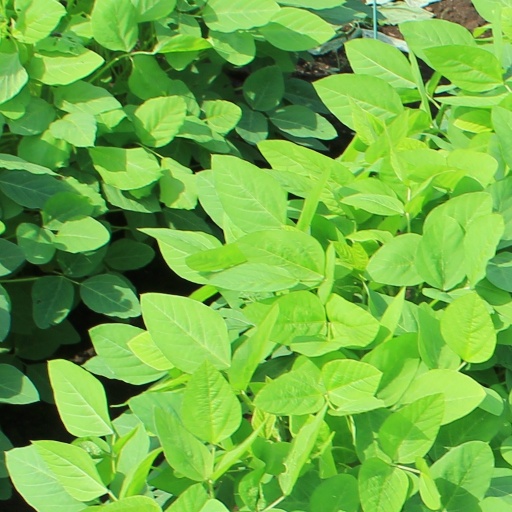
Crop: soybean